Burr conspiracy

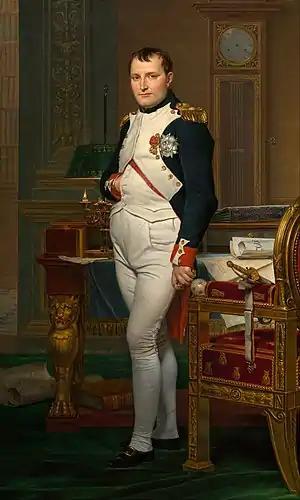
Napoleon Bonaparte, the Emperor of France during Burr's time in Europe

That year Burr traveled from Pittsburgh, down the Ohio River, to the Louisiana Territory. He utilized the recently completed Louisville Canal, which allowed navigation past the Falls of the Ohio and facilitated travel to the western frontier. In the spring, Burr met with Harman Blennerhassett, who proved valuable in helping Burr further his plan. He provided friendship, support, and most importantly, access to Blennerhassett Island which he owned on the Ohio River, about 2 miles (3 km) below what is now Parkersburg, West Virginia.